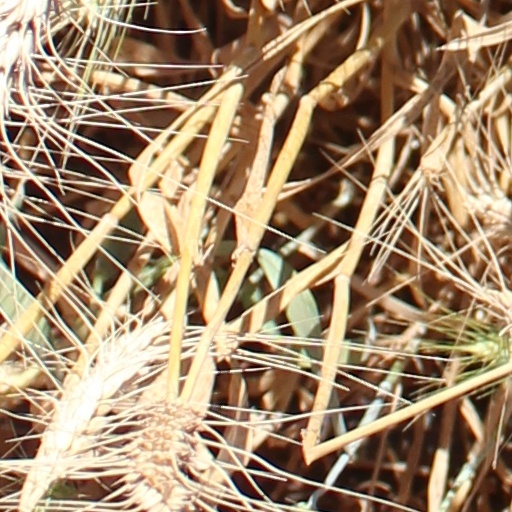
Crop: wheat